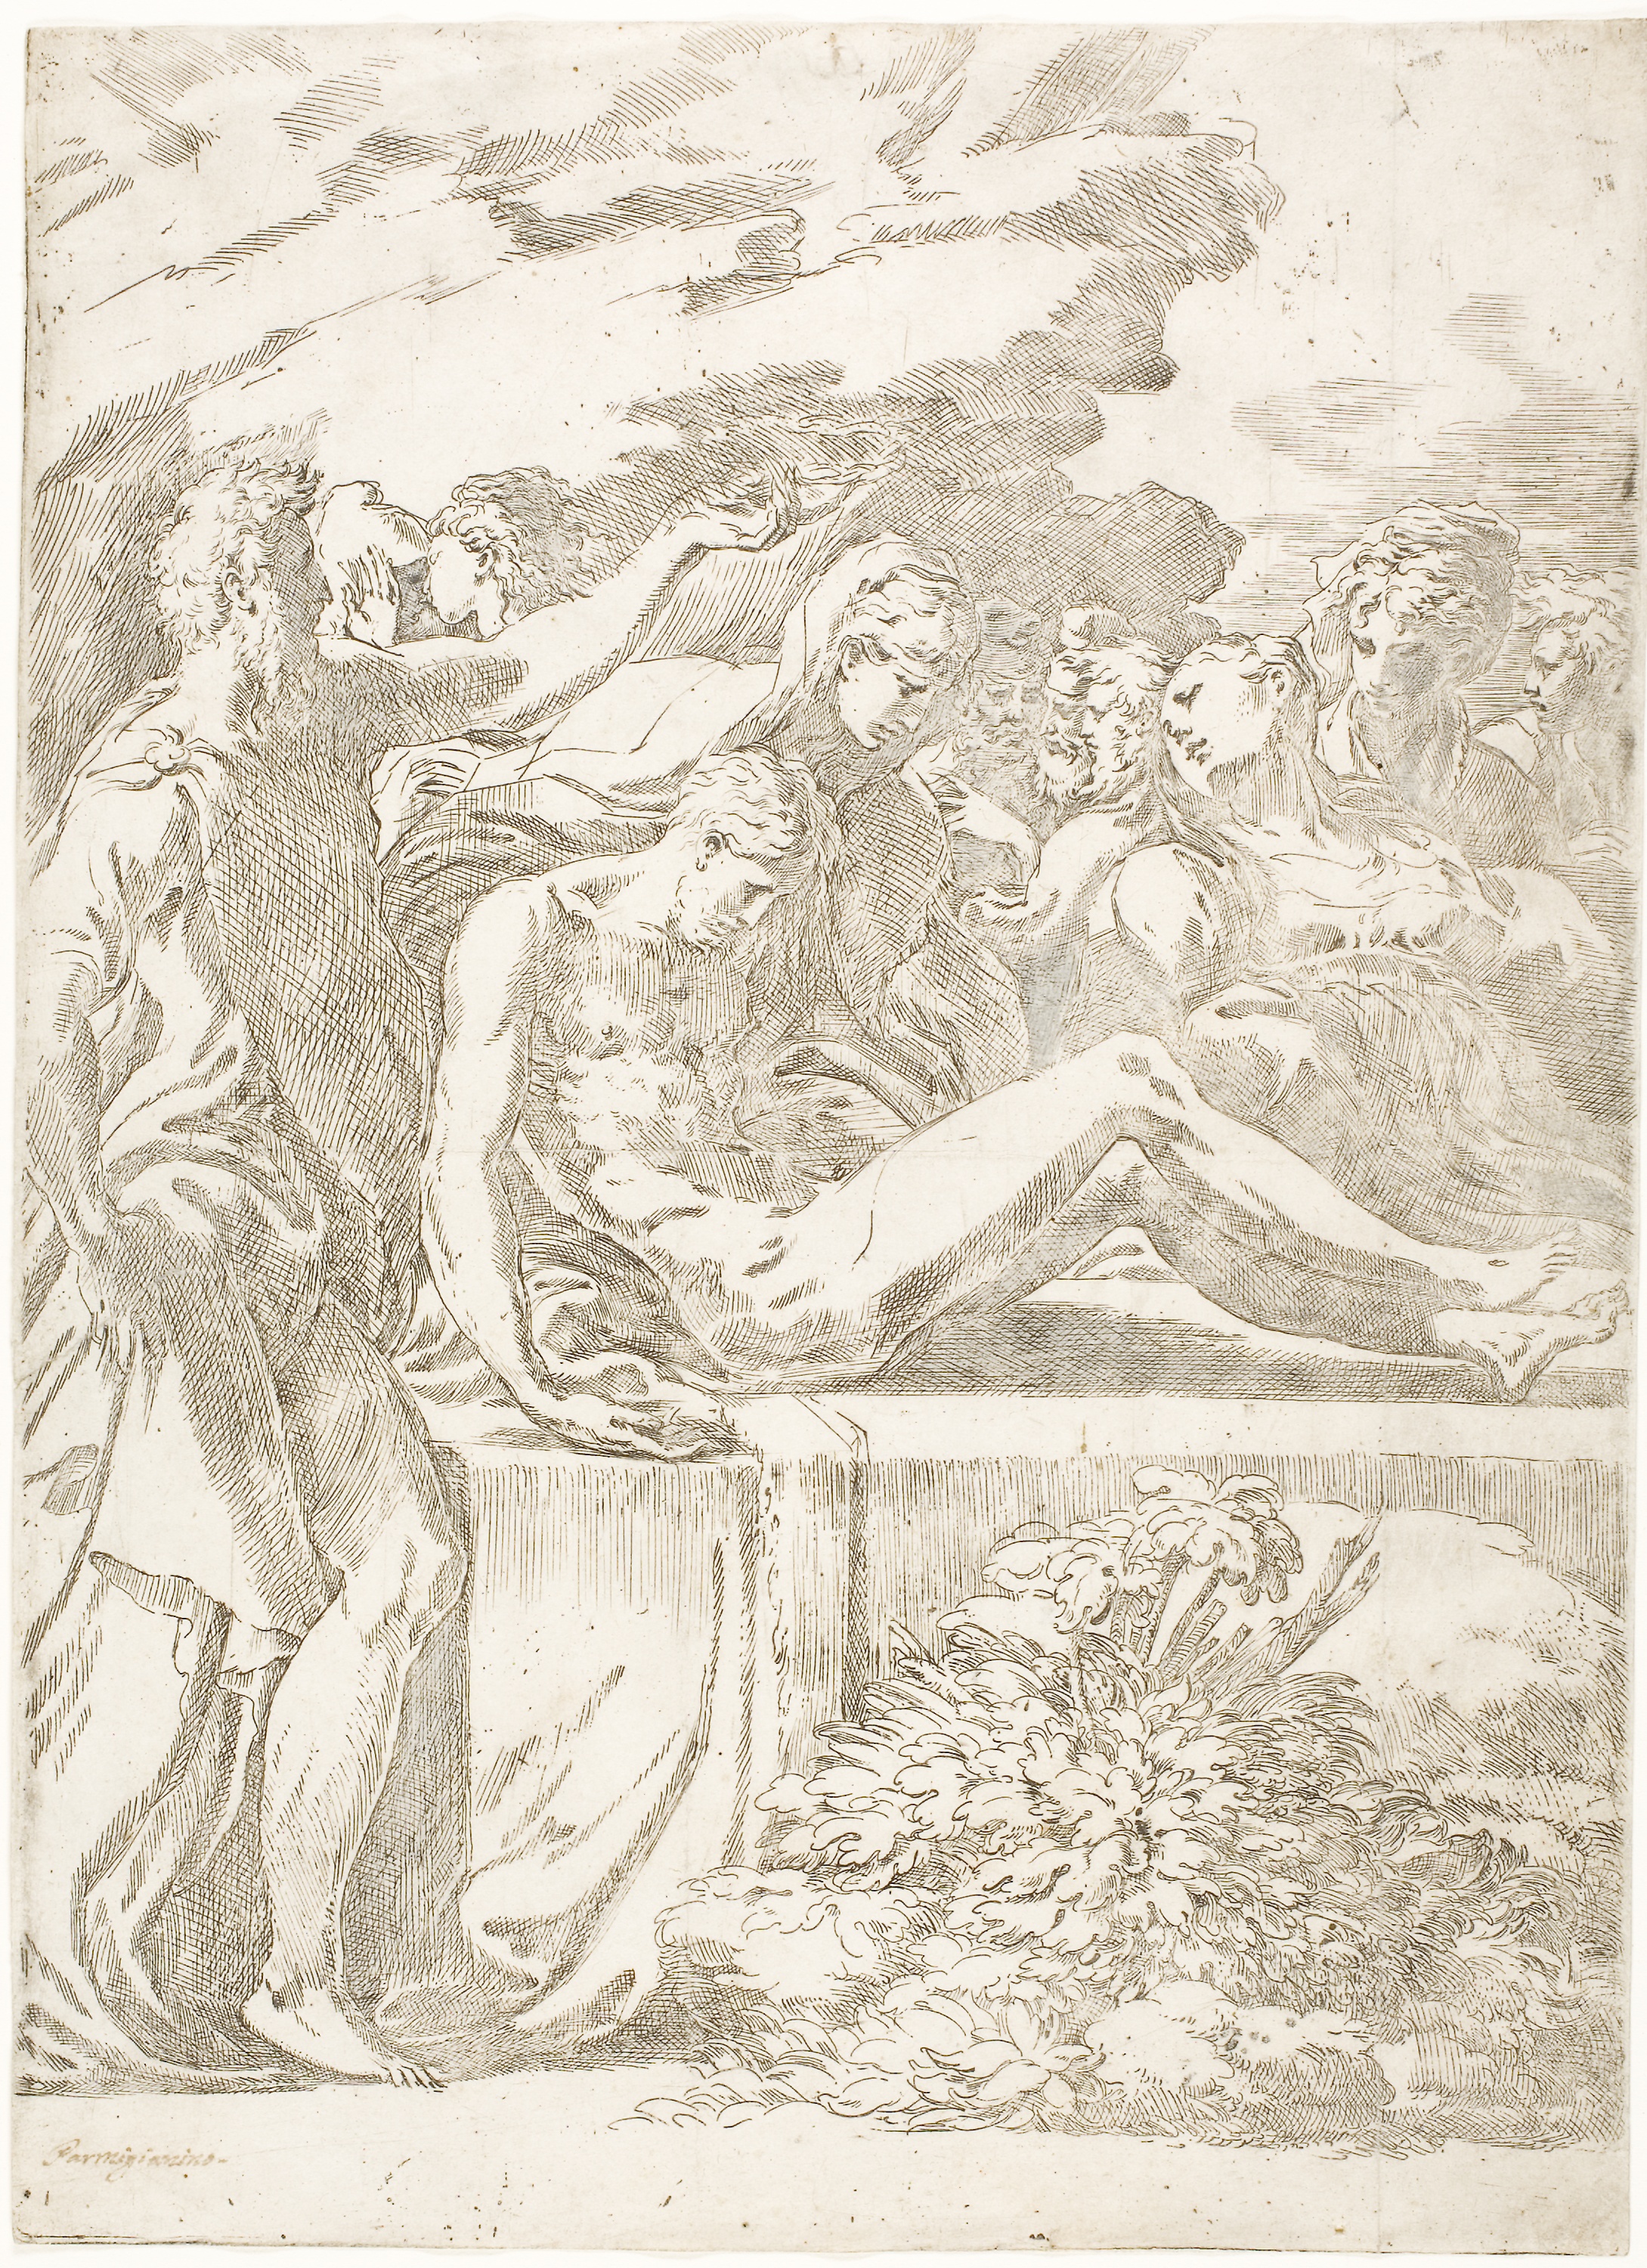
drawing, botany, art, illustration, line, tree, painting, artwork, stock photography, sketch, figure drawing, visual arts, monochrome